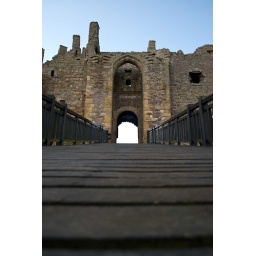
Not sure which of these two I prefer, the bridge in focus or the castle